Unexpect

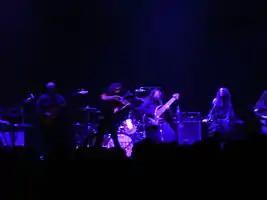
Unexpect on the Progressive Nation European tour in 2009

Unexpect (often stylized as uneXpect, or unexpecT, and UnexpecT) was a Canadian avant-garde extreme metal band from Montréal, featuring a unique amalgamation of different metal subgenres like progressive metal, death metal, black metal and melodic heavy metal, and of other styles of music including European classical, medieval, opera, gypsy jazz, electro, ambient, noise, and circus music.